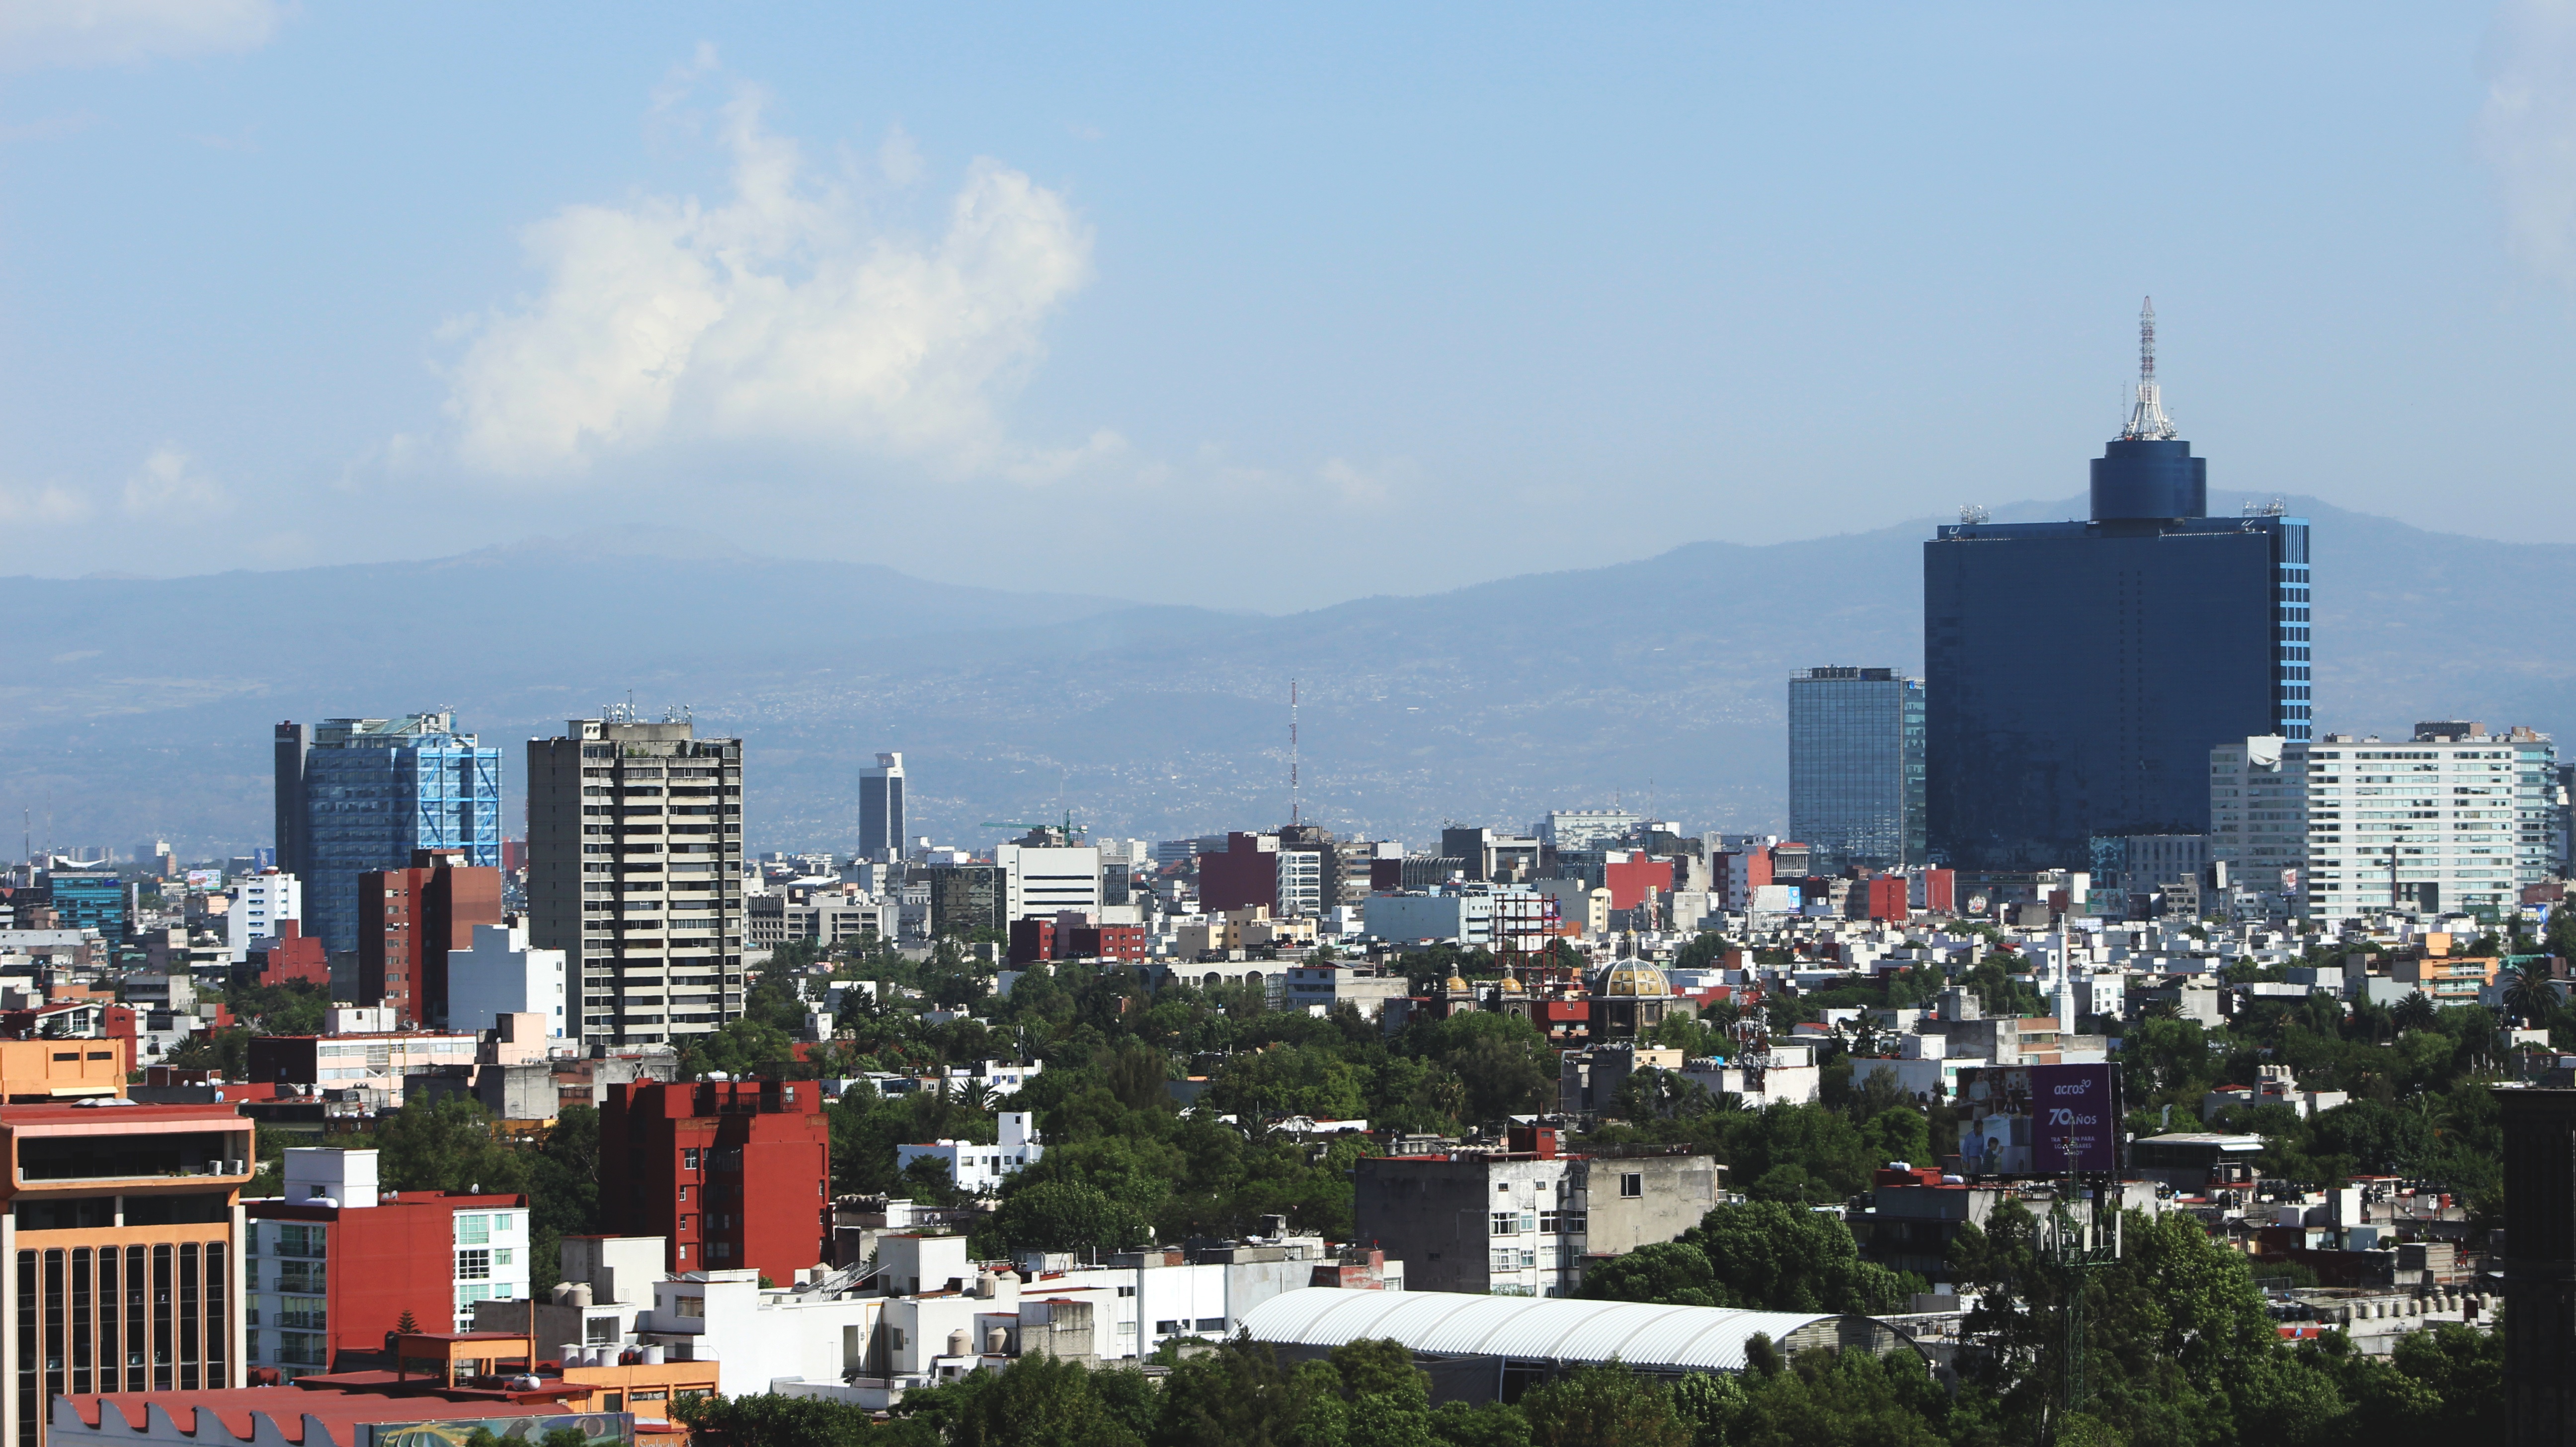
horizon, skyline, town, city, skyscraper, cityscape, panorama, downtown, tower, landmark, tower block, metropolis, neighbourhood, bird's eye view, aerial photography, urban area, residential area, geographical feature, human settlement, atmosphere of earth, metropolitan area